S. T. Zimmerman House

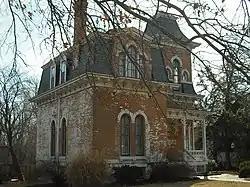

The S. T. Zimmerman House is a historic house in Lawrence, Kansas. It was built in Lawrence, Kansas by mill owner S. T. Zimmerman. The Second Empire house is unique in the area for its style. The two-story brick house features a square tower, arched window openings, a bell-cast mansard roof, and extensive wrought iron detailing. The exterior has seen little alteration. The interior is altered in places but substantially intact.